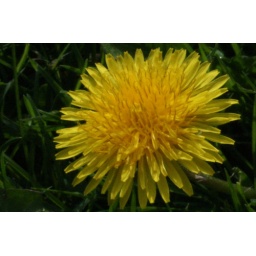
A yellow flower in the field near my house